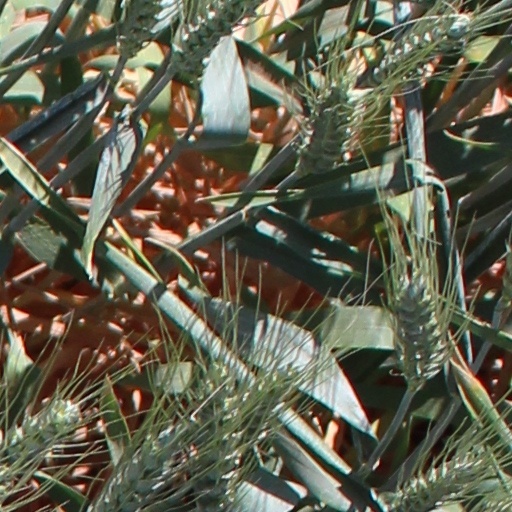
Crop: wheat